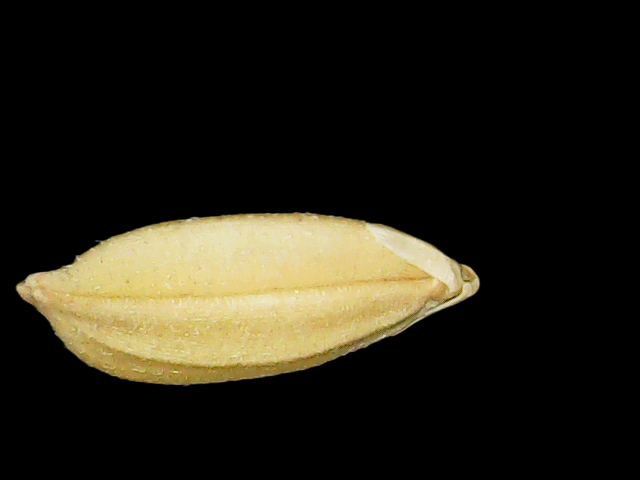
Rice variety: Binadhan08